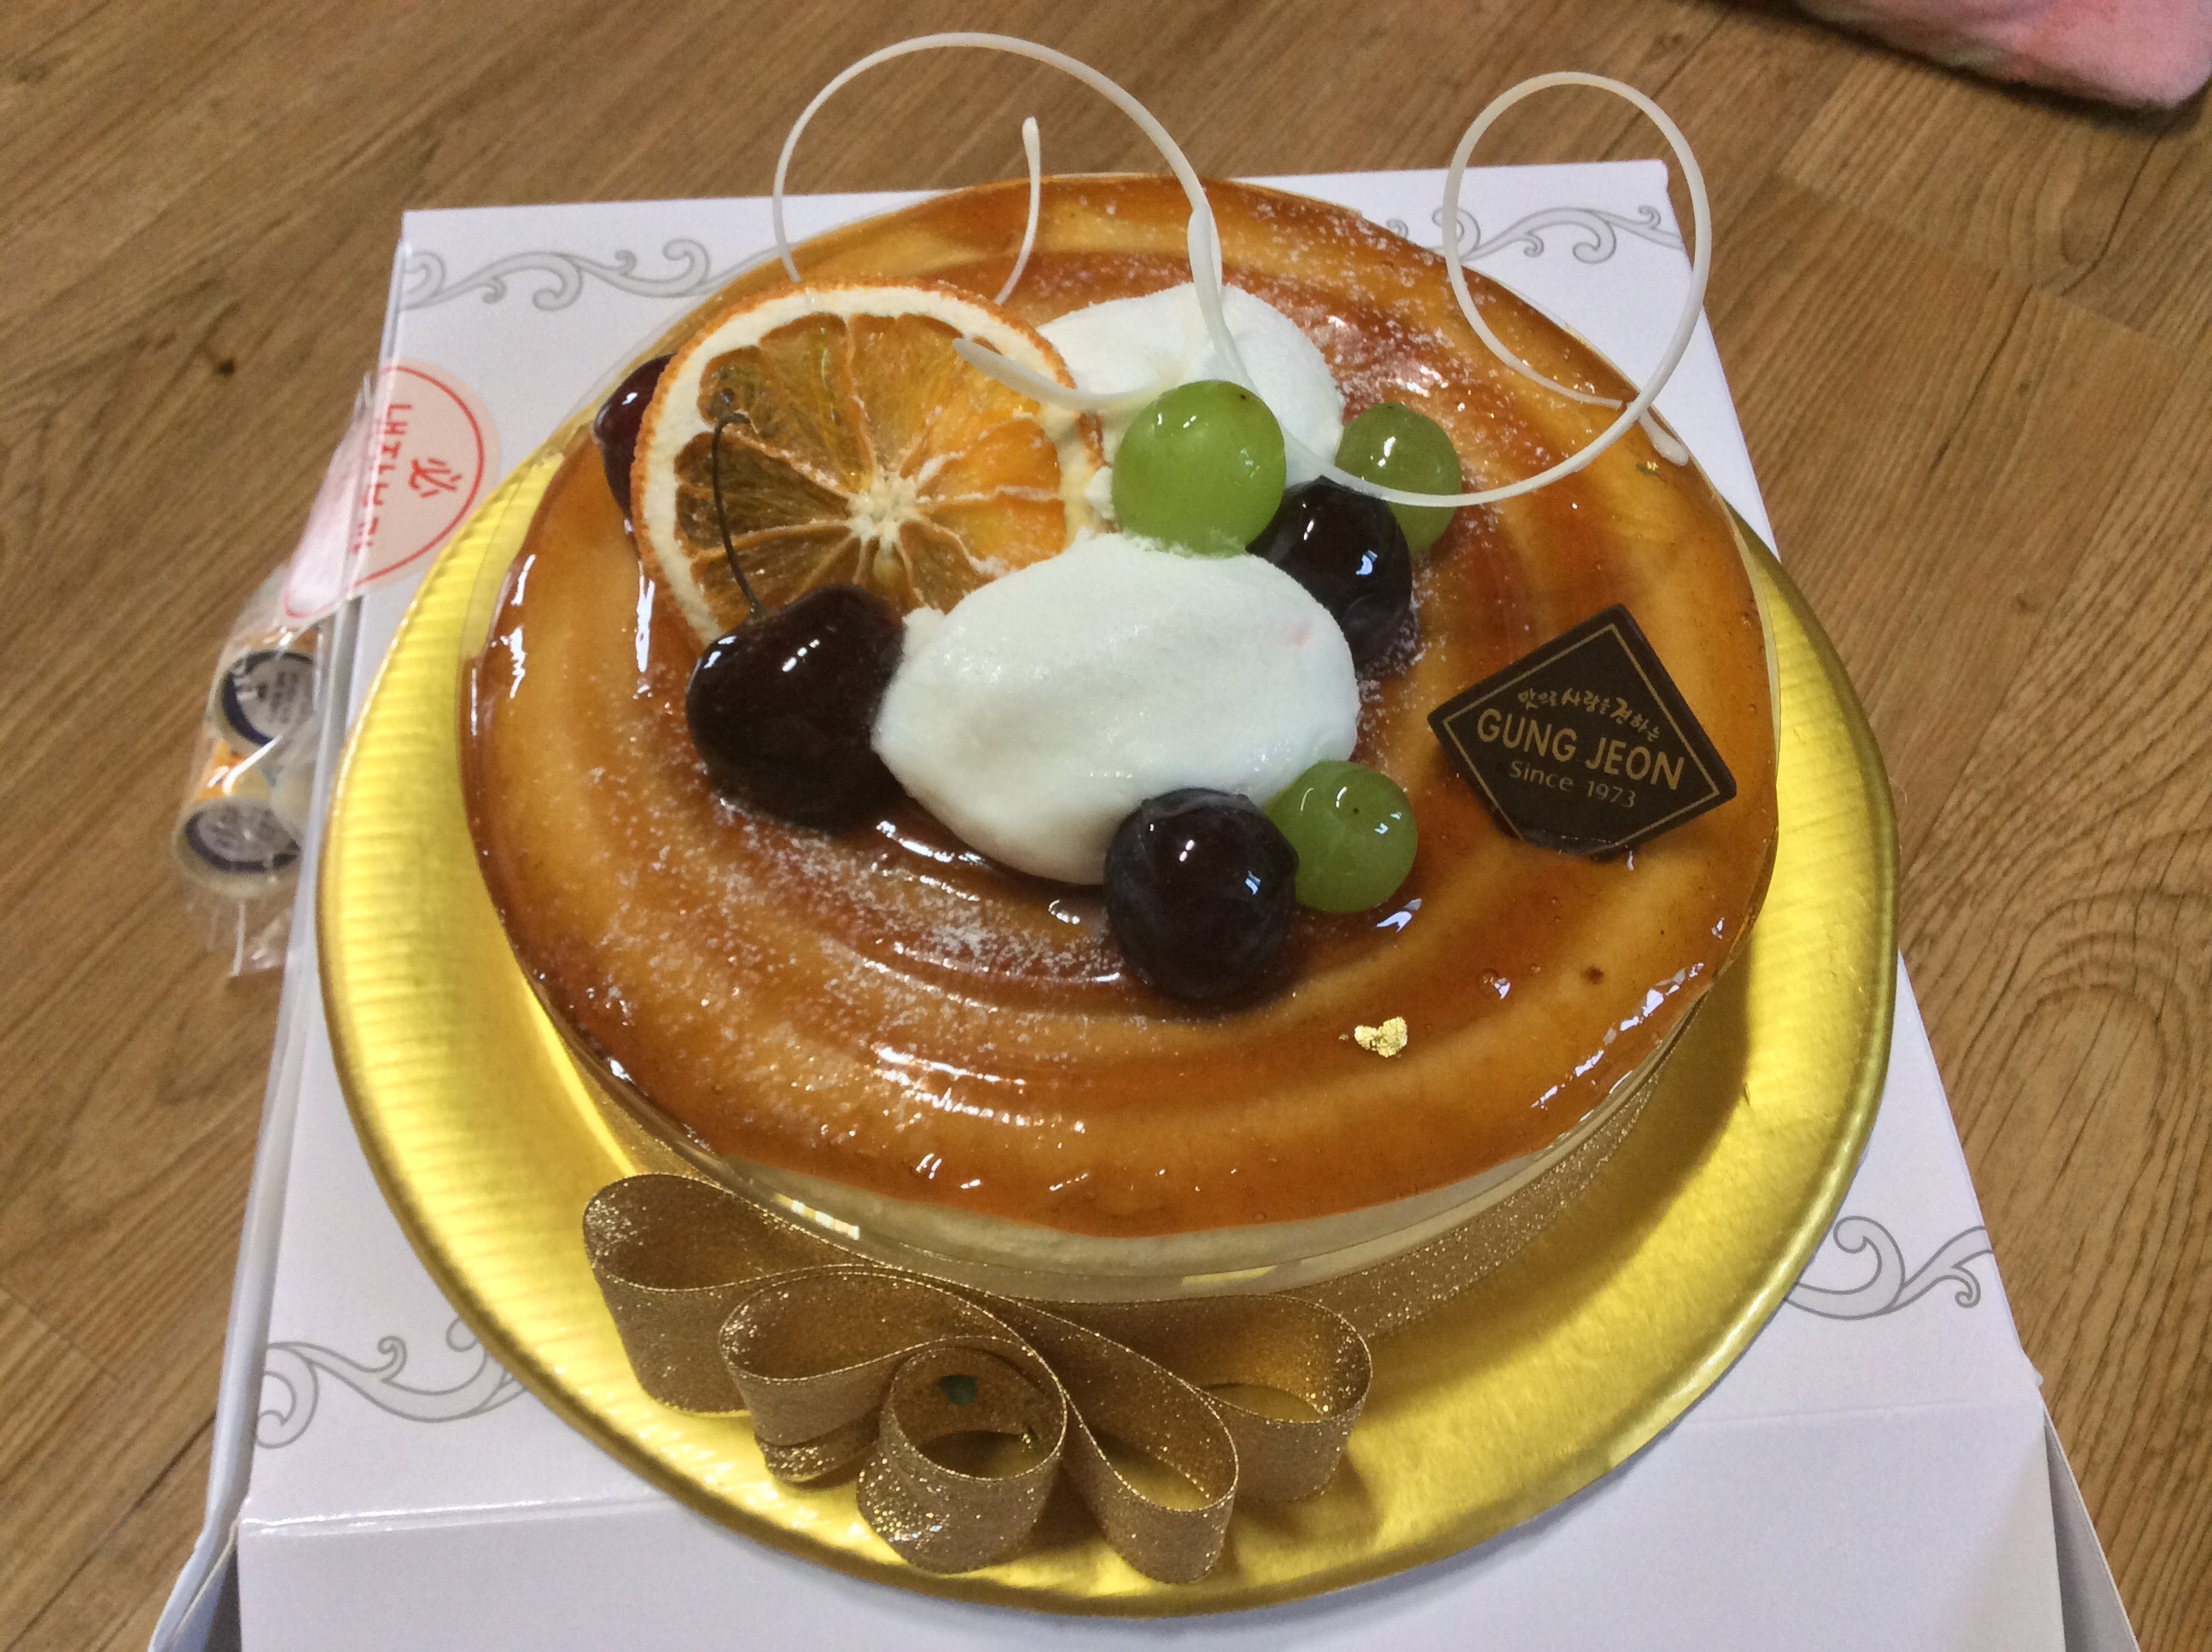
gift, dish, meal, food, breakfast, dessert, cuisine, bakery, birthday cake, congratulations, only, cheesecake, paris par blankets